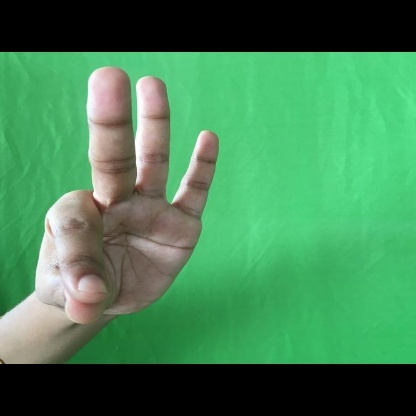
Mudra: Hamsasyam